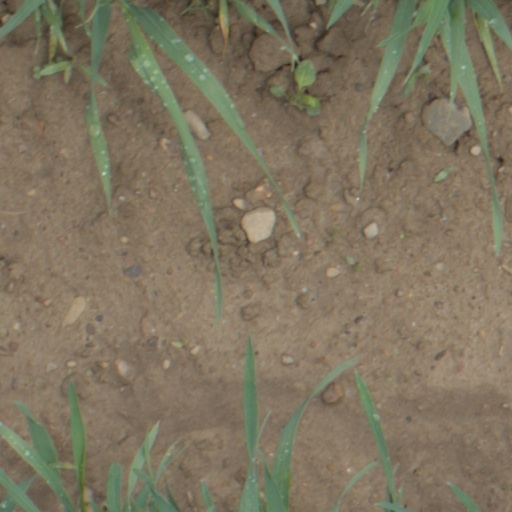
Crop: wheat